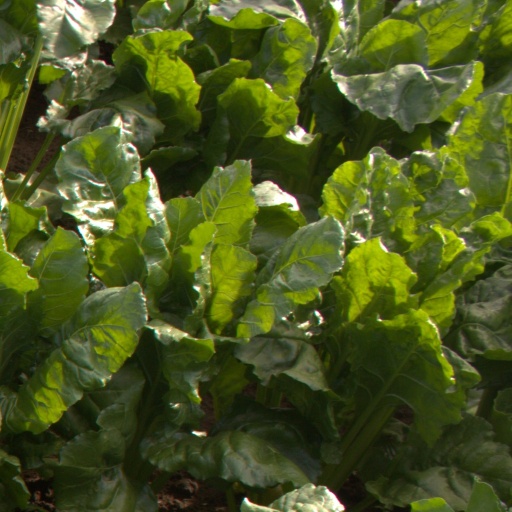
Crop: sugar beet